Baptist Union of Norway

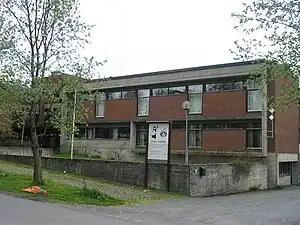
The Norwegian Baptist Seminary, now the Norwegian School of Leadership and Theology, was founded in 1910

The formal decision to establish the Baptist Union of Norway was taken at the second national conference, held in Trondheim the following year. Thirteen delegates from eight congregations participated. Nine congregations joined the union; the remaining six refrained either because they were not represented at the conference or because they were feared the union would interfere in congregational affairs. Janne M. Sjödahl was appointed the union's first chairman.